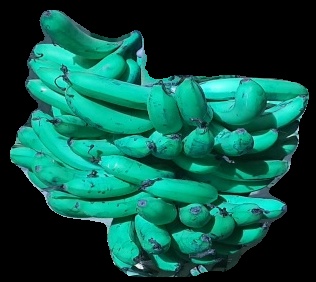
Variety: pachbale
Grade: grade3